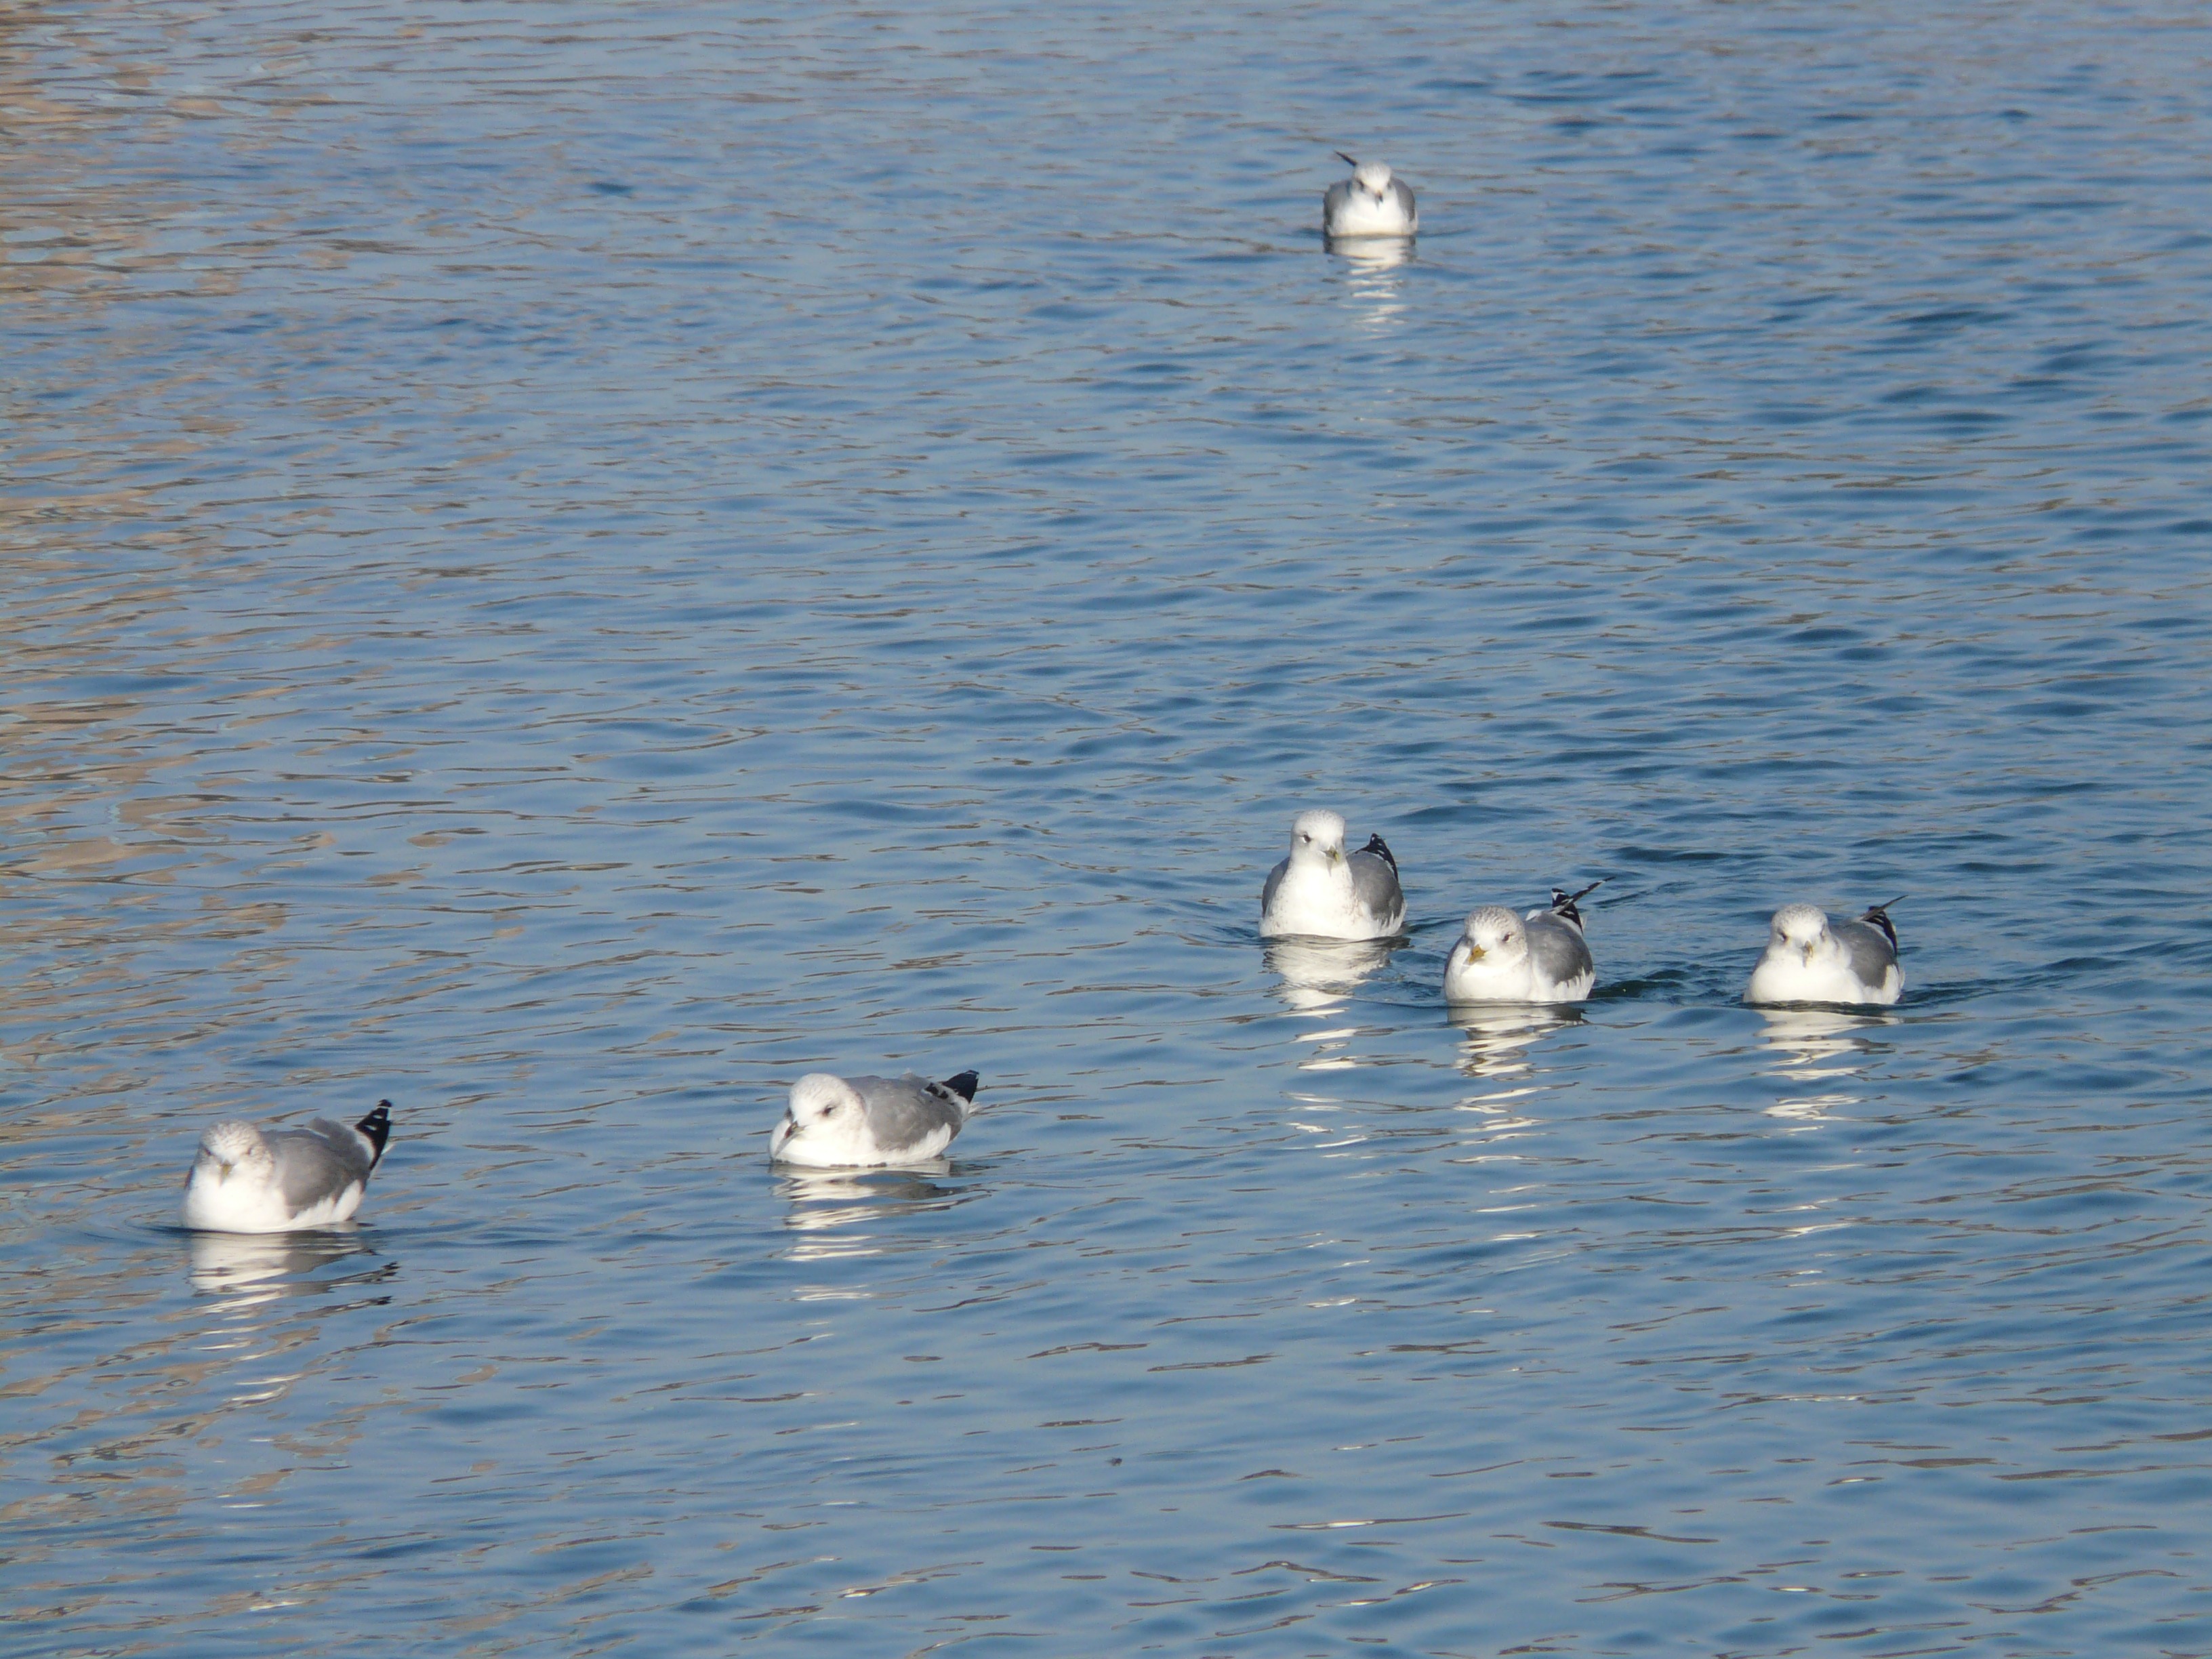
sea, water, bird, group, lake, seabird, formation, swim, reflection, gull, fauna, swan, gulls, vertebrate, waterfowl, water bird, charadriiformes, ducks geese and swans